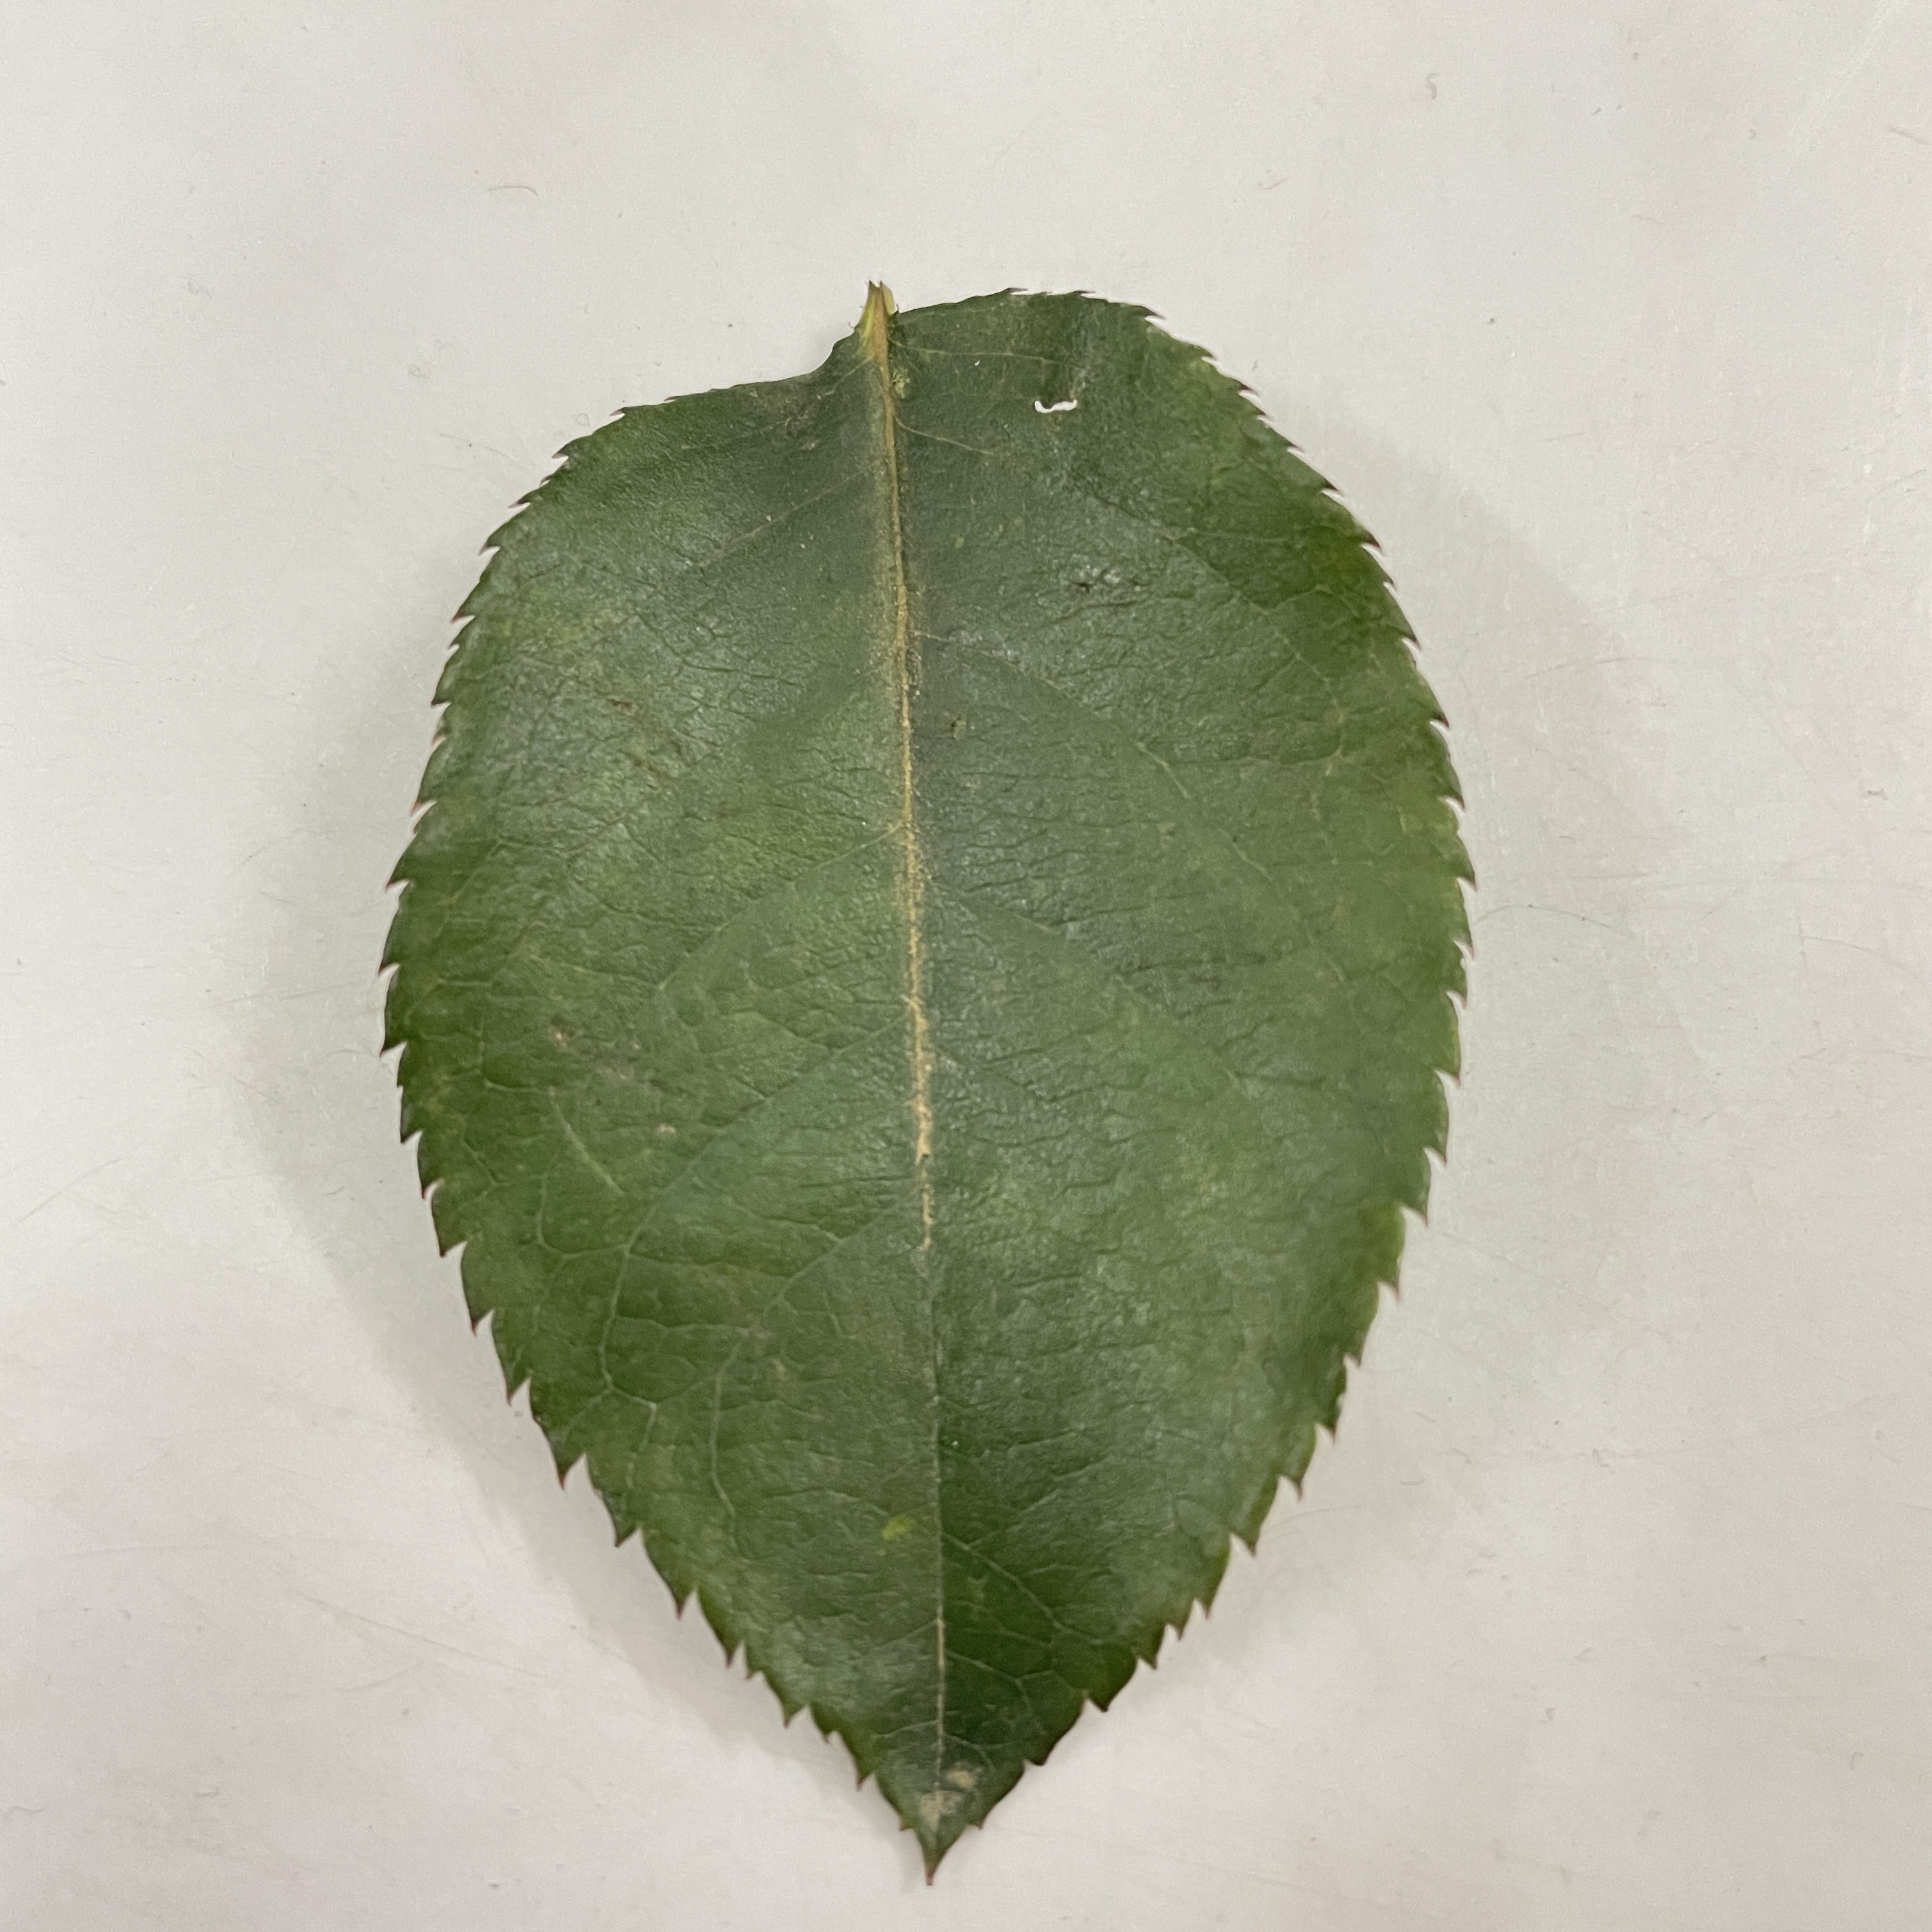
Label: Healthy Leaf